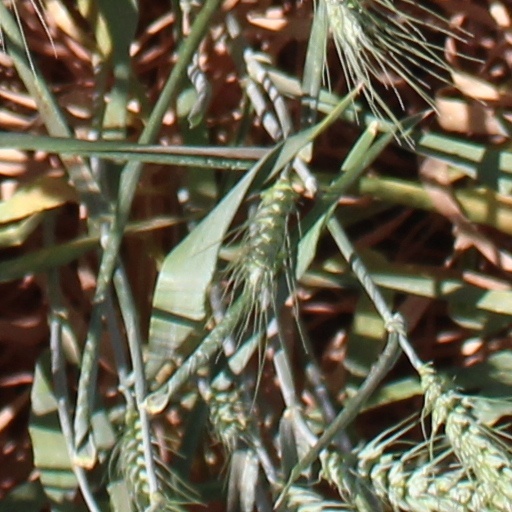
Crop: wheat